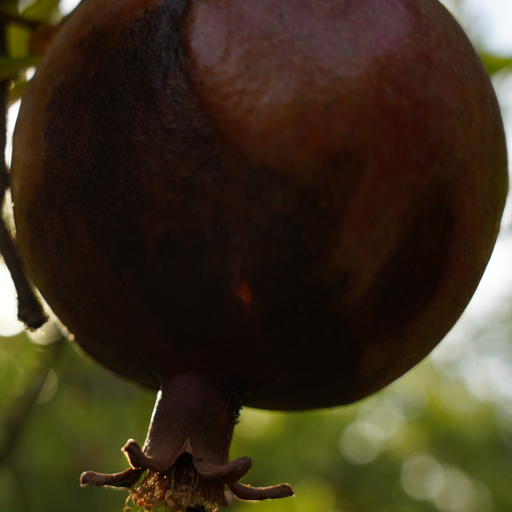
Label: Colletotrichum spp